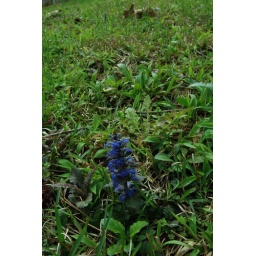
purple flowers in grass